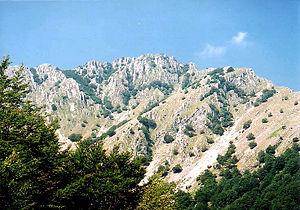
Les parcs nationaux en Roumanie sont des zones naturelles régies par la Loi numéro 5 du 6 mars 2000 et la Décision du Gouvernement numéro 2151 du 30 novembre 2004.